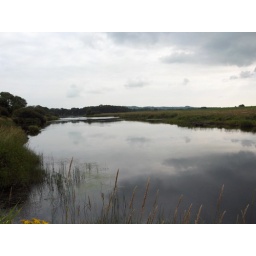
This was the lake we had to cross in the 'Boat - Scotland' picture.. very scenic..